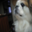
Label: dog